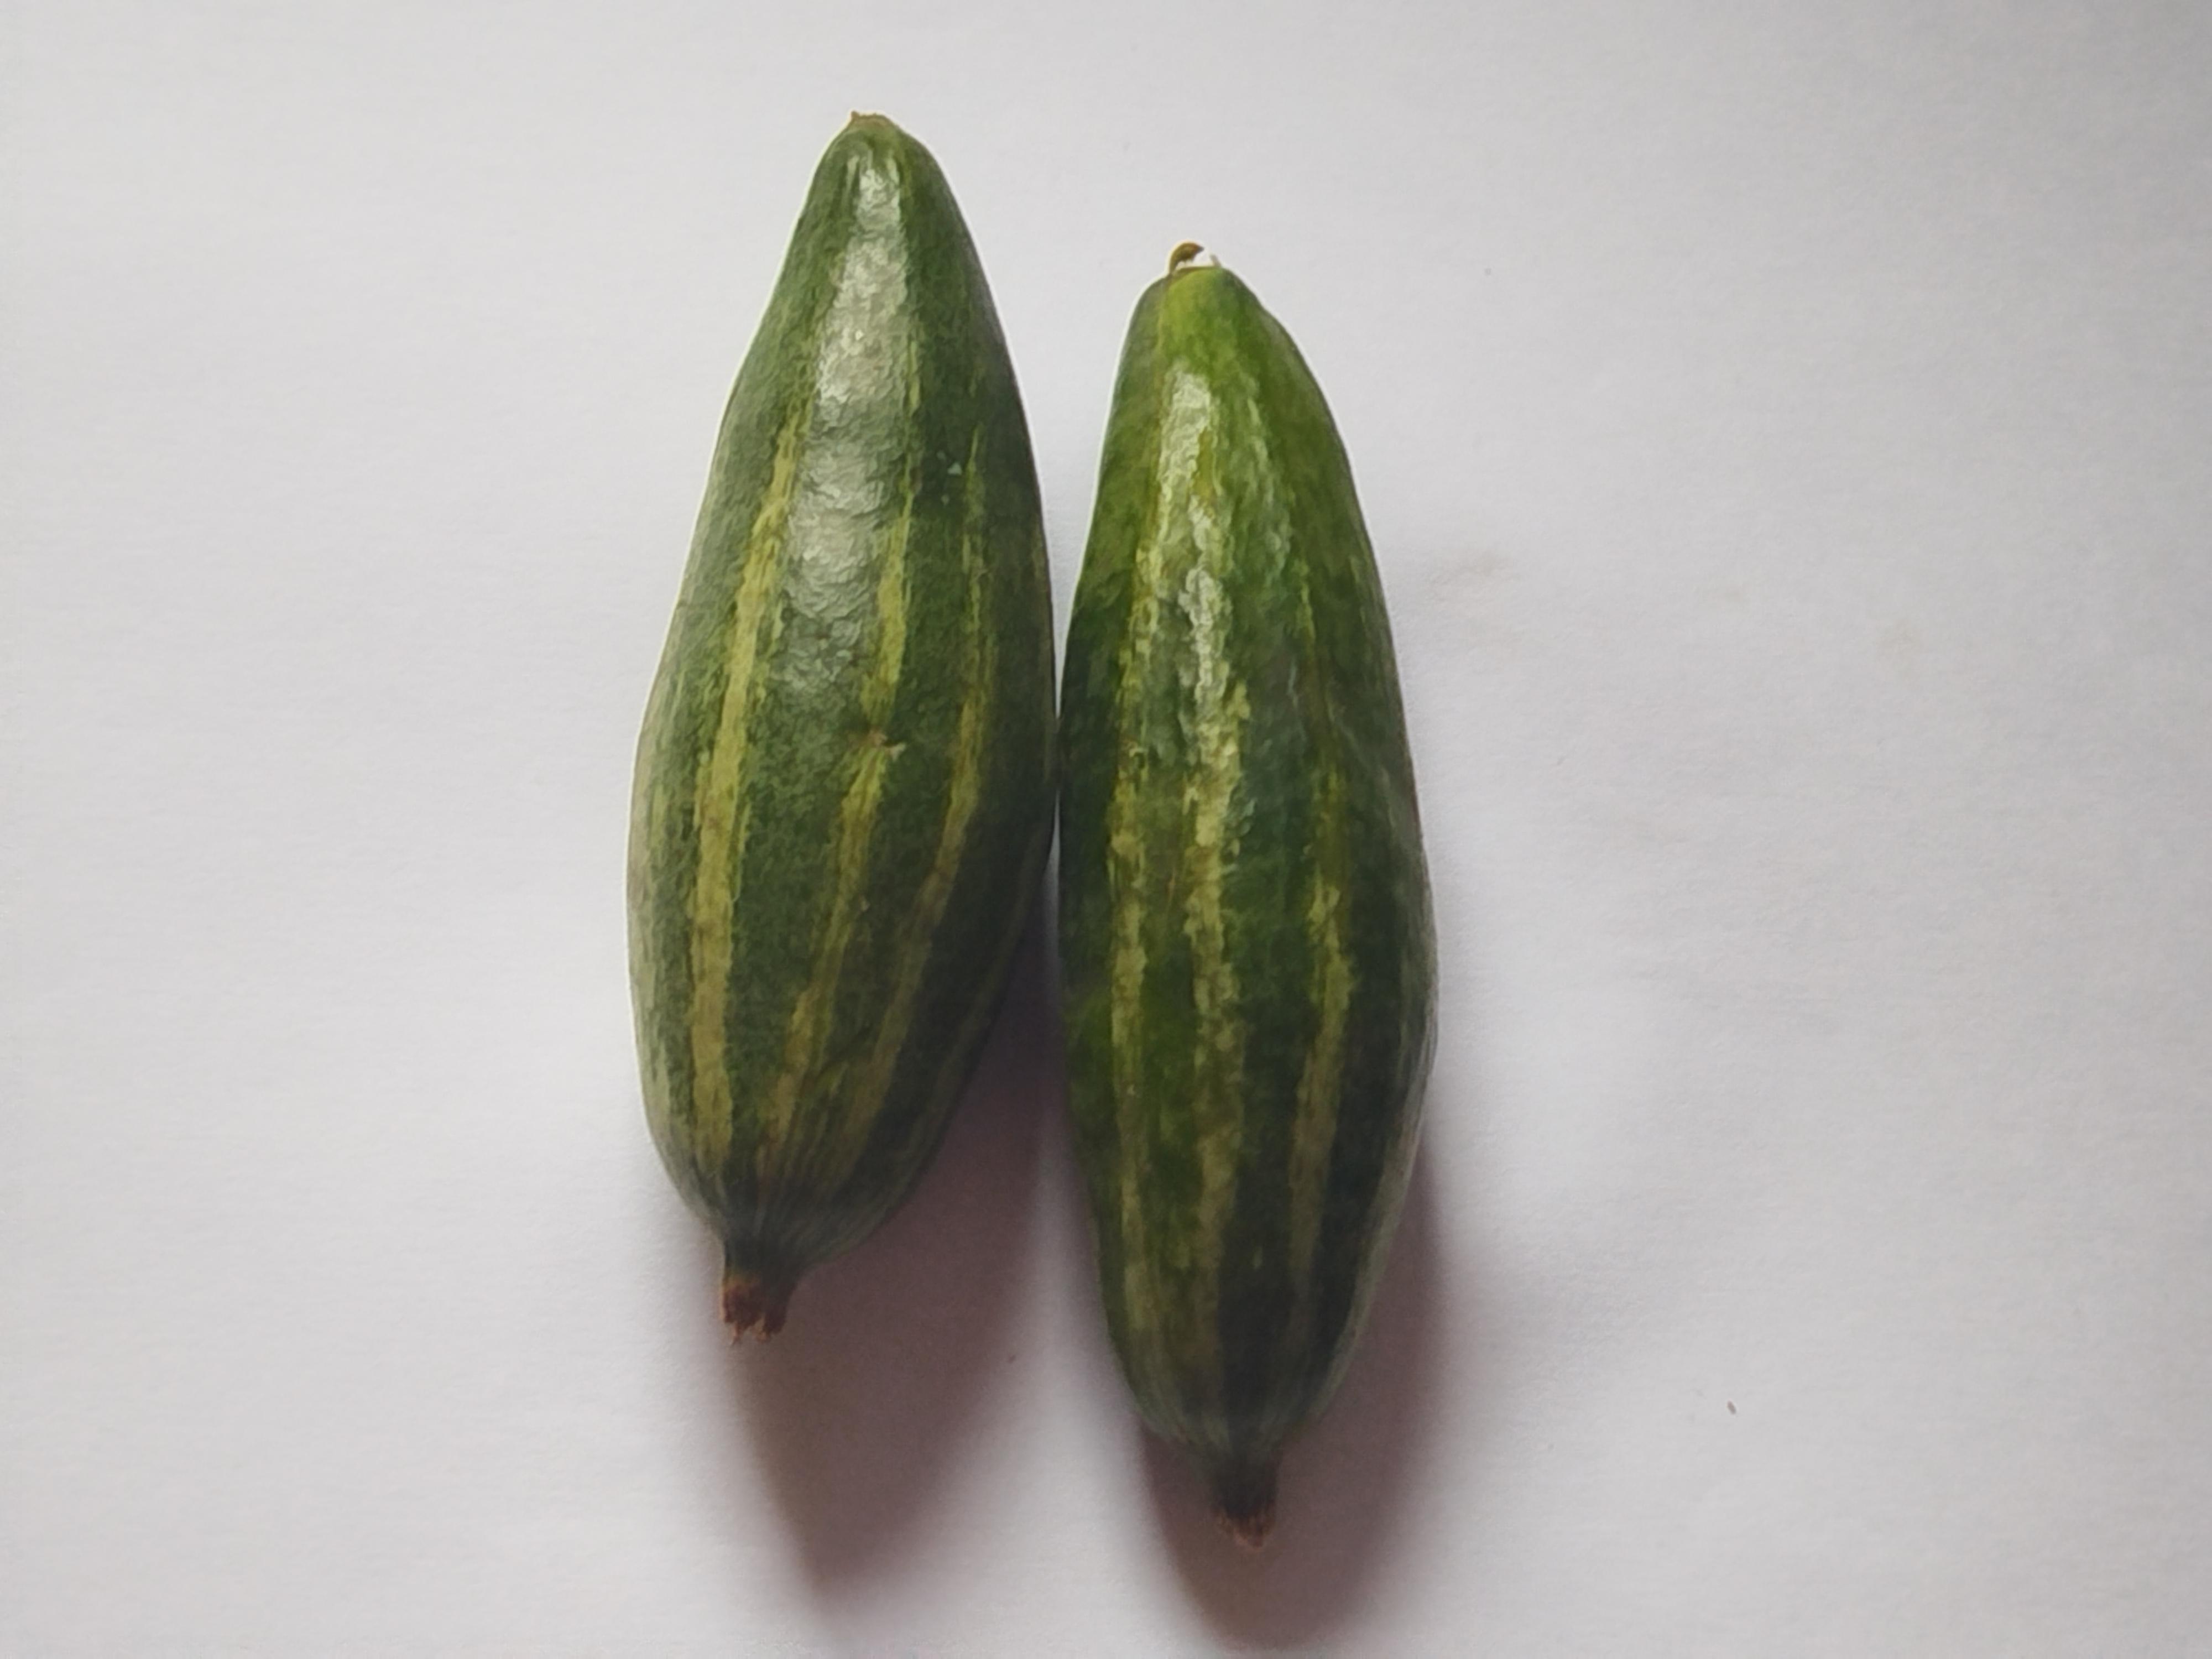
Label: Pointed gourd